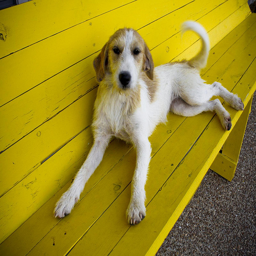
A dog laying on a yellow bench.
Small, happy dog sprawled on yellow wooden bench.
A white and brown dog laying on top of a yellow bench.
A white and brown dog laying on a yellow park bench.
a brown and white dog laying on a yellow bench